South African Airways Flight 201

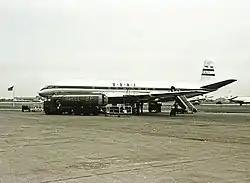
G-ALYY, the aircraft involved in the accident

South African Airways Flight 201 (SA201), a de Havilland Comet 1, took off at 18:32 UTC on 8 April 1954 from Ciampino Airport in Rome, Italy, en route to Cairo, Egypt, on the second stage of its flight from London, England to Johannesburg, South Africa. The flight crashed at around 19:07 UTC, killing all on board. The flight was operated as a charter by British Overseas Airways Corporation (BOAC) using the aircraft registration ("Yoke Yoke"), with a South African crew of seven, and carrying fourteen passengers.